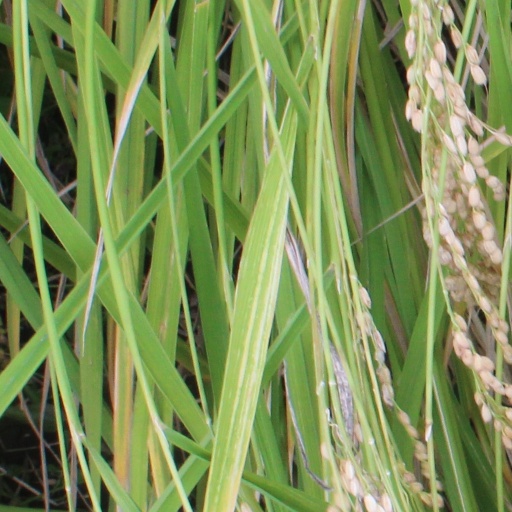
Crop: rice